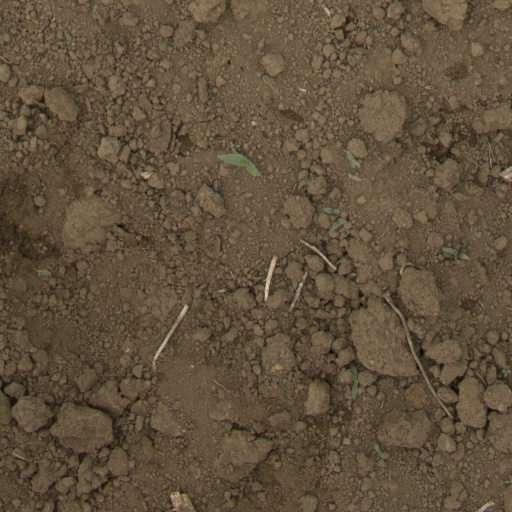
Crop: Jerusalem artichoke